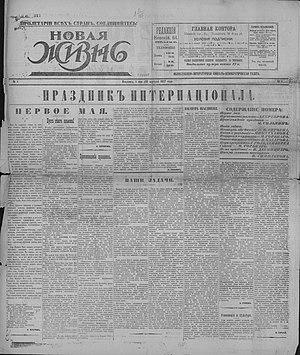
Novaïa jizn (1917-1918) est un quotidien social et littéraire social-démocrate, publié en 1917-1918 à Petrograd en Russie. Au début du mois de septembre 1917 la publication a été momentanément suspendue et c'est le journal Svobodnaïa jizn qui paraît. Du 1ᵉʳ juin 1918 au 3 juin 1918 une édition de même nom est publiée à Moscou. Son titre est repris au journal homonyme antérieur Novaïa Jizn, publié douze ans plus tôt, d'octobre à décembre 1905 à Saint-Pétersbourg.